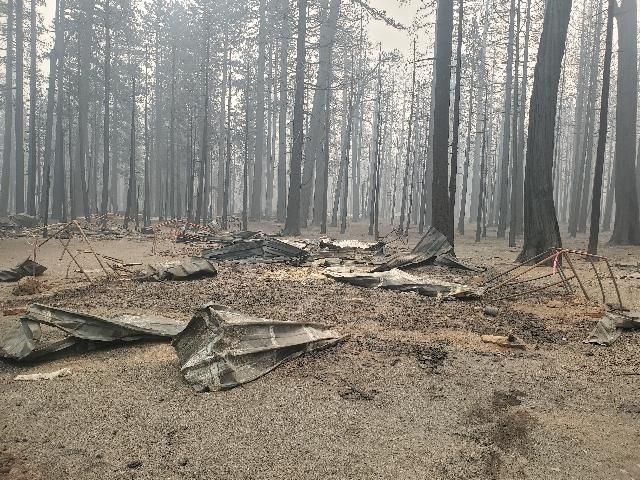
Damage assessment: destroyed